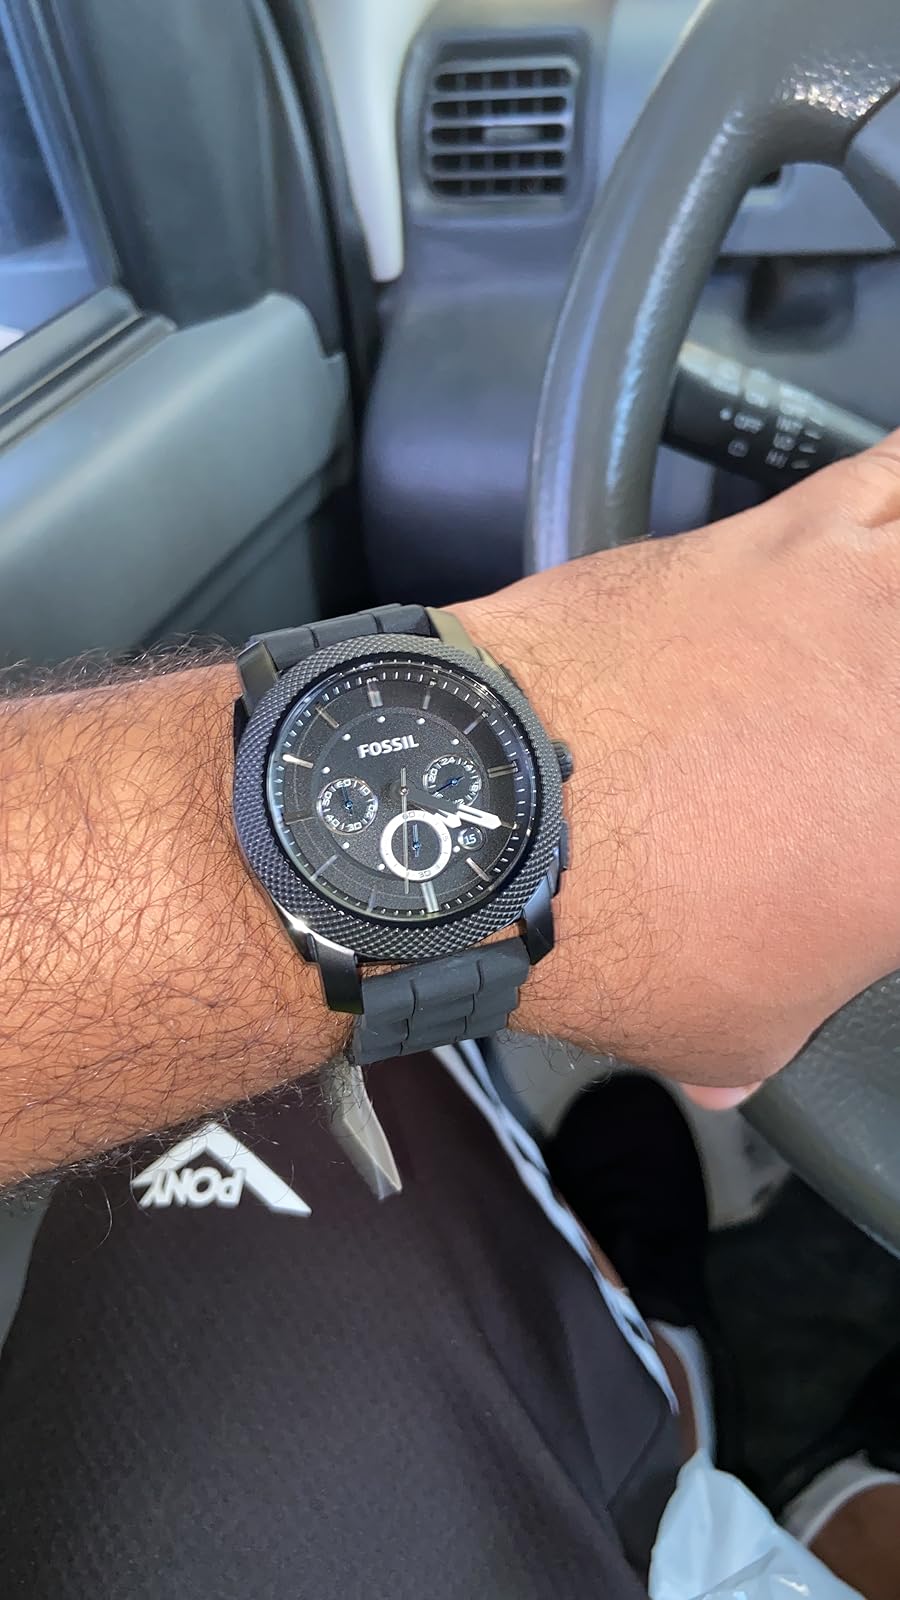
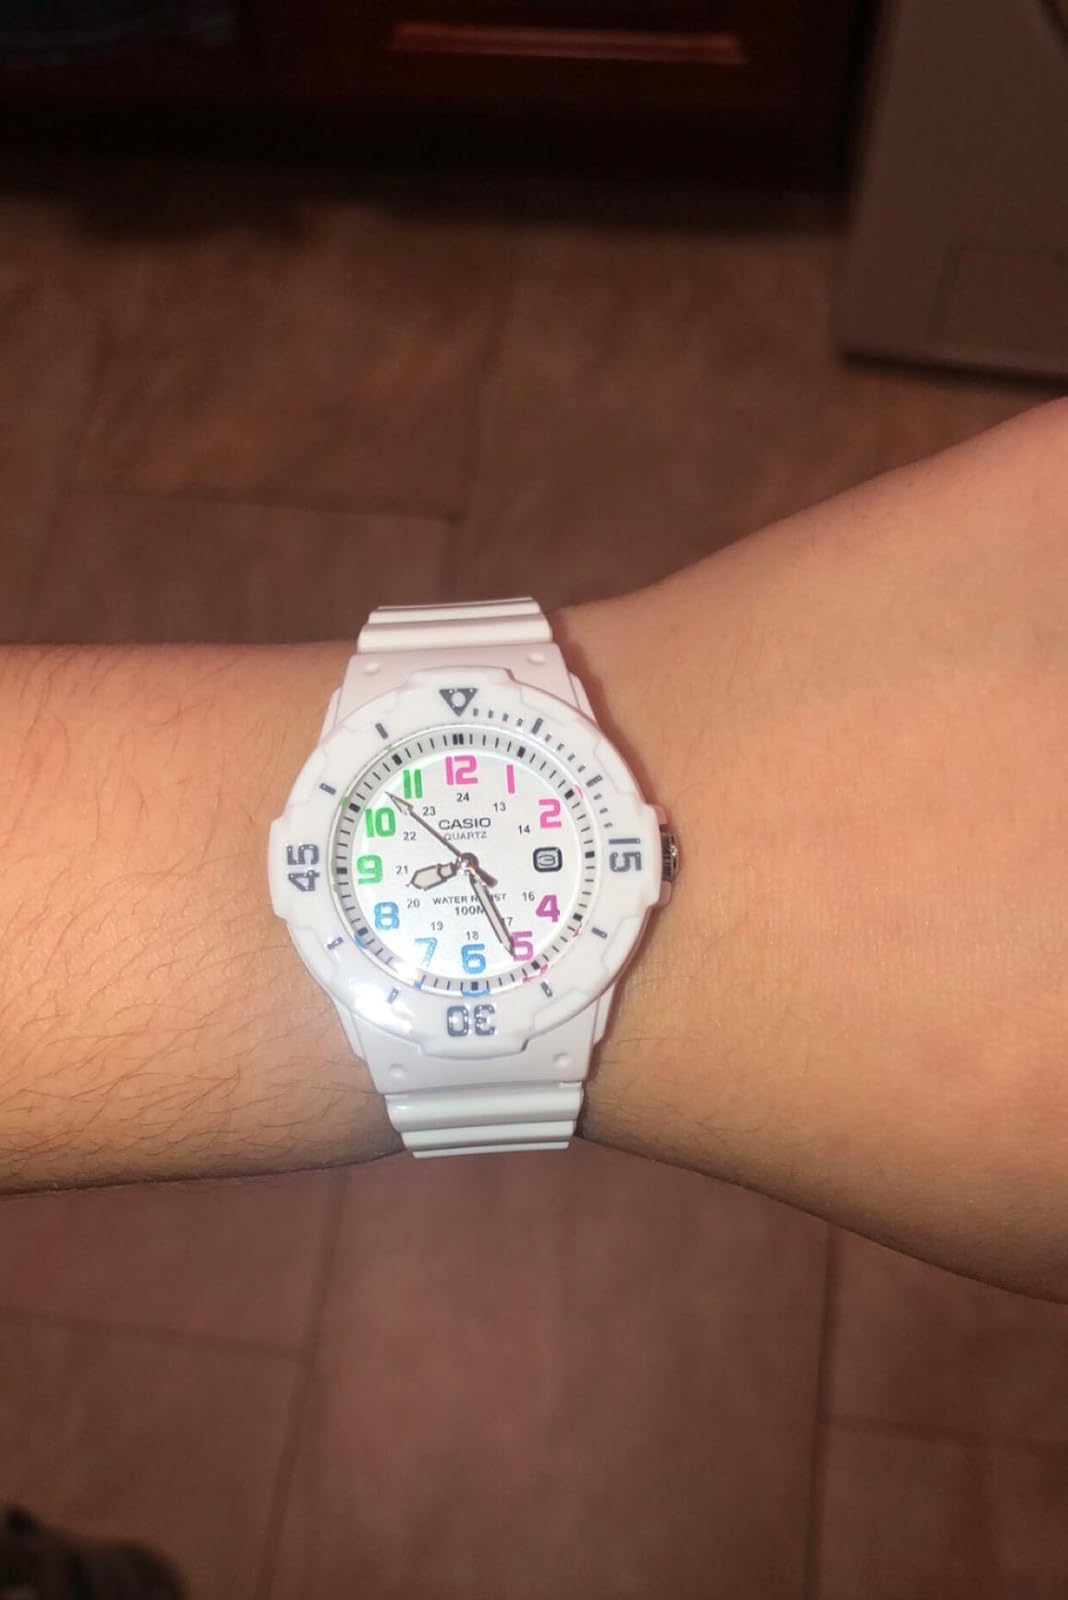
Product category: accessories_watch
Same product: no